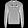
Label: Pullover